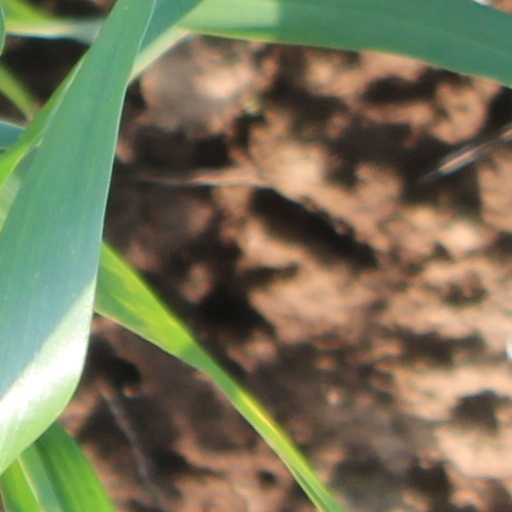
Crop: wheat